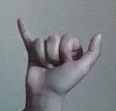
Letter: ya